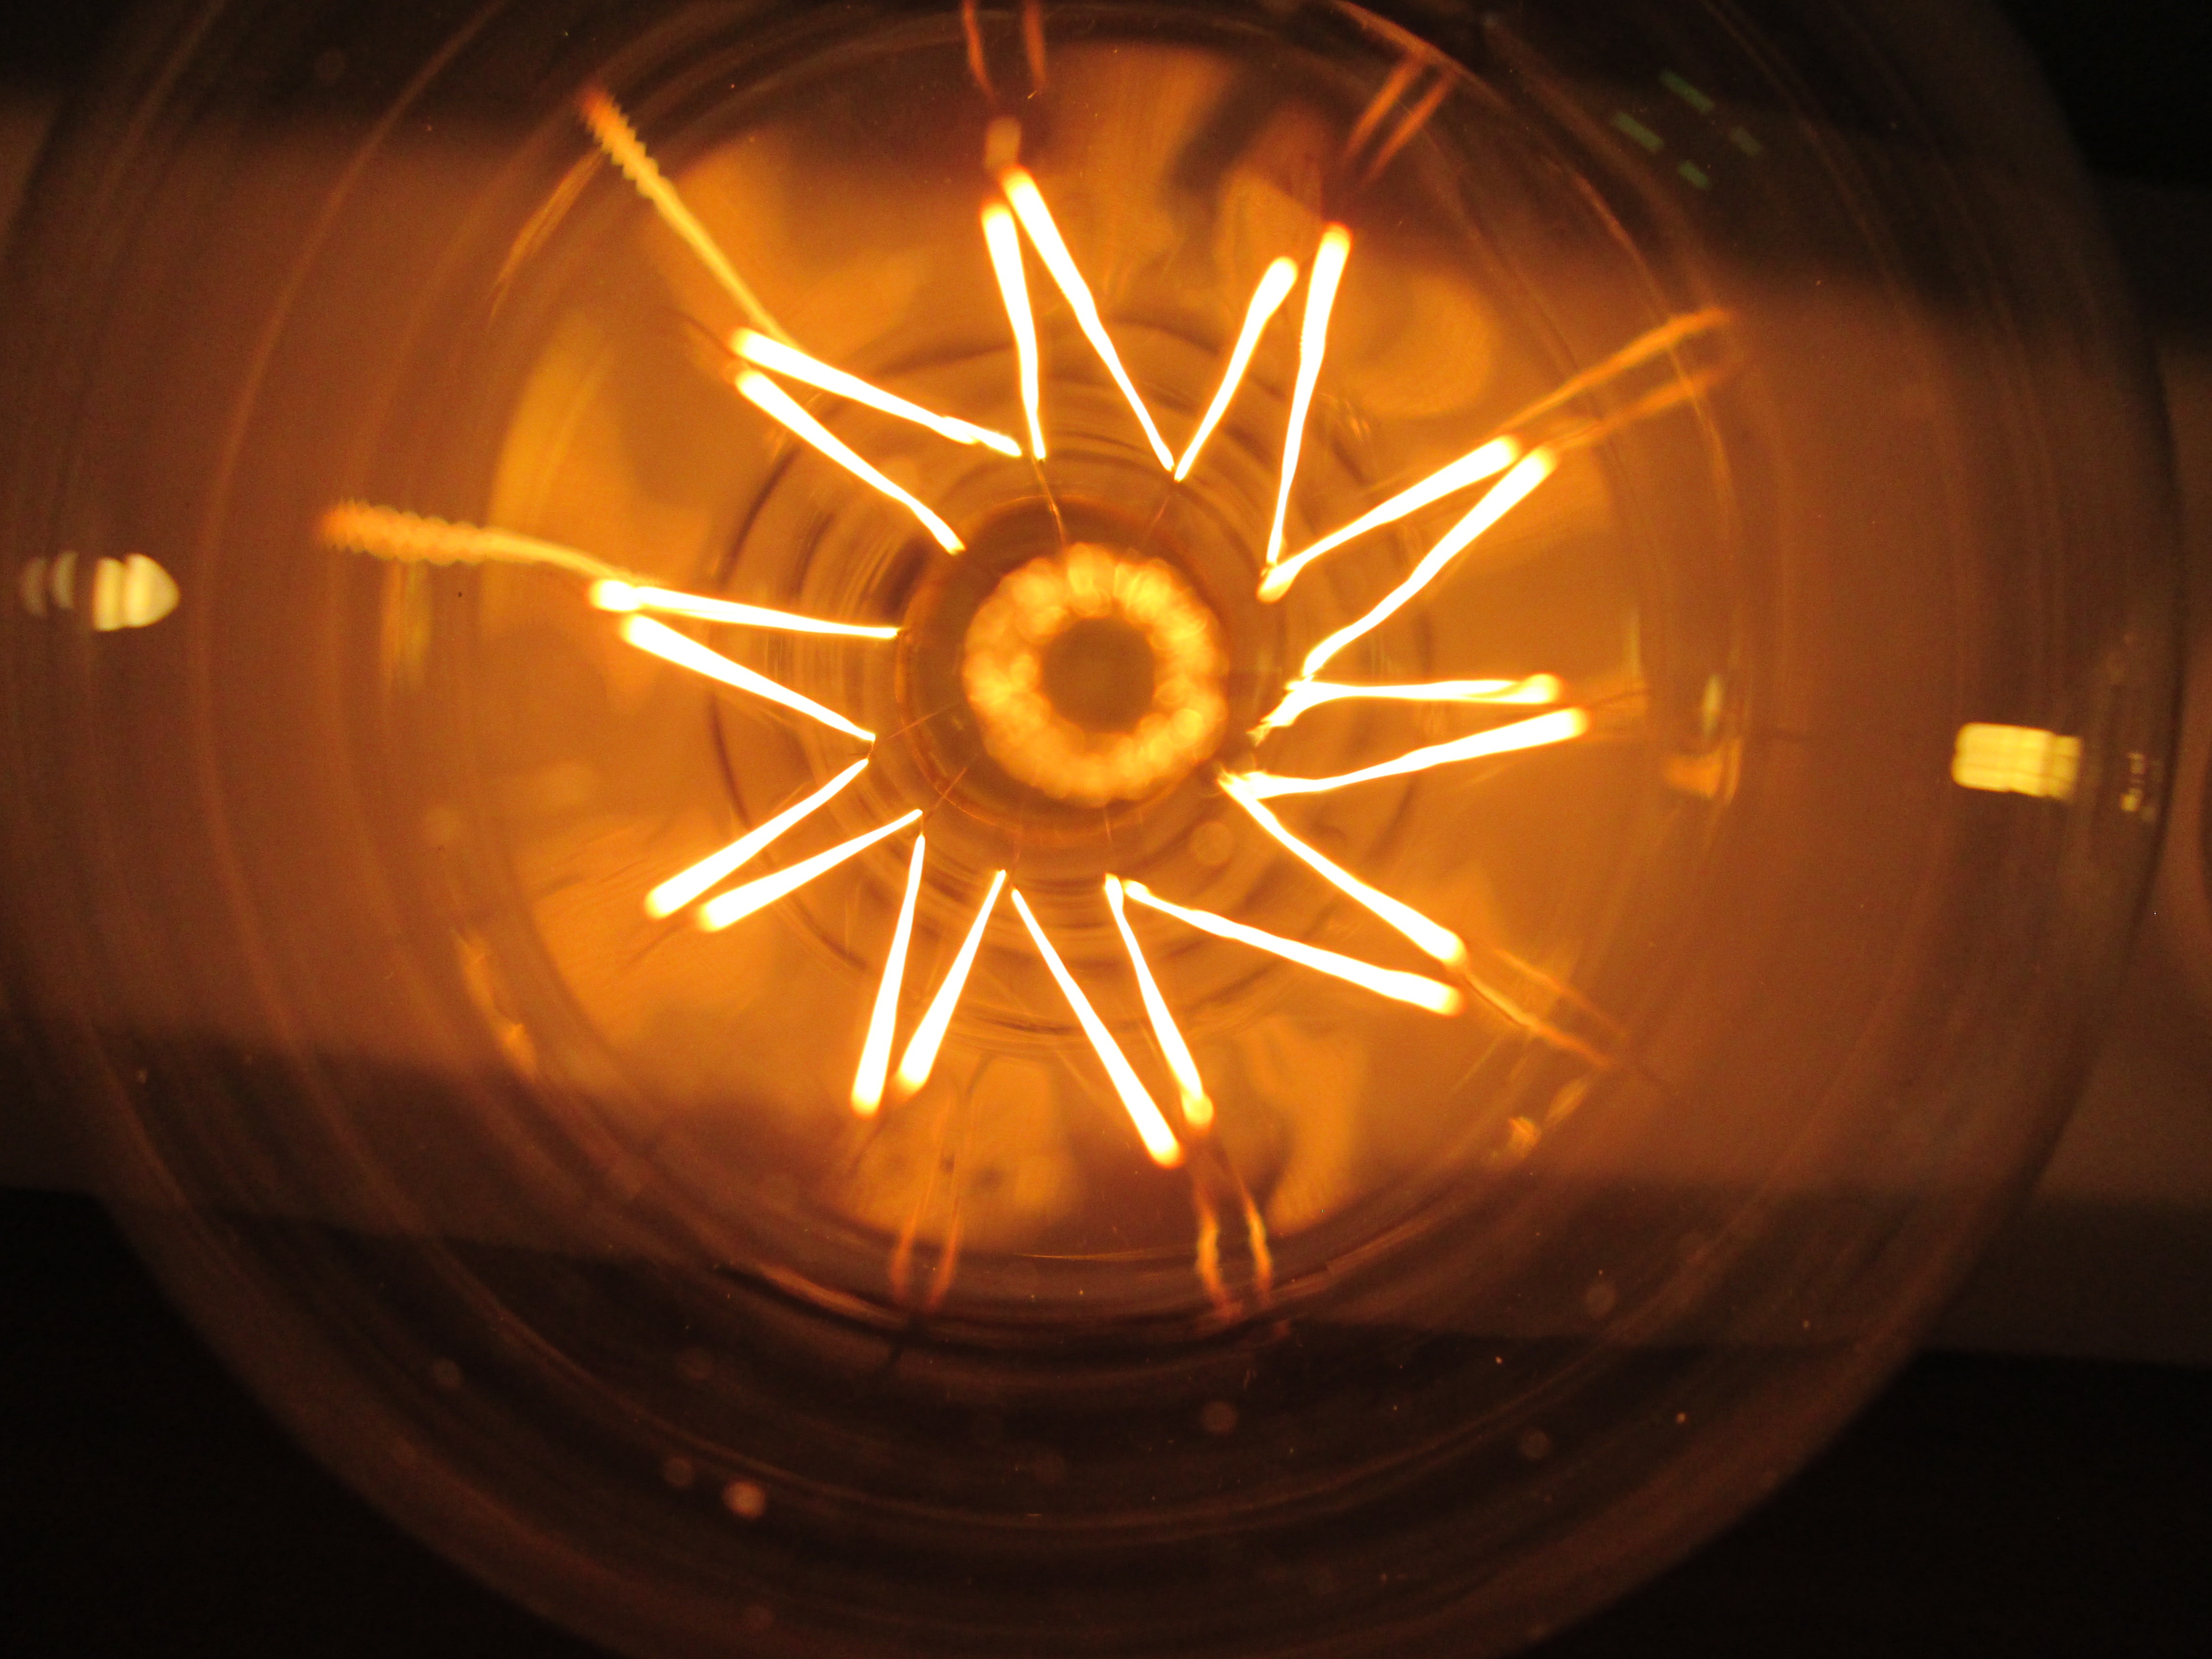
light, sparkler, lantern, holiday, darkness, yellow, lighting, circle, high voltage, jack o lantern, current, replacement lamp, the filament, the light bulb